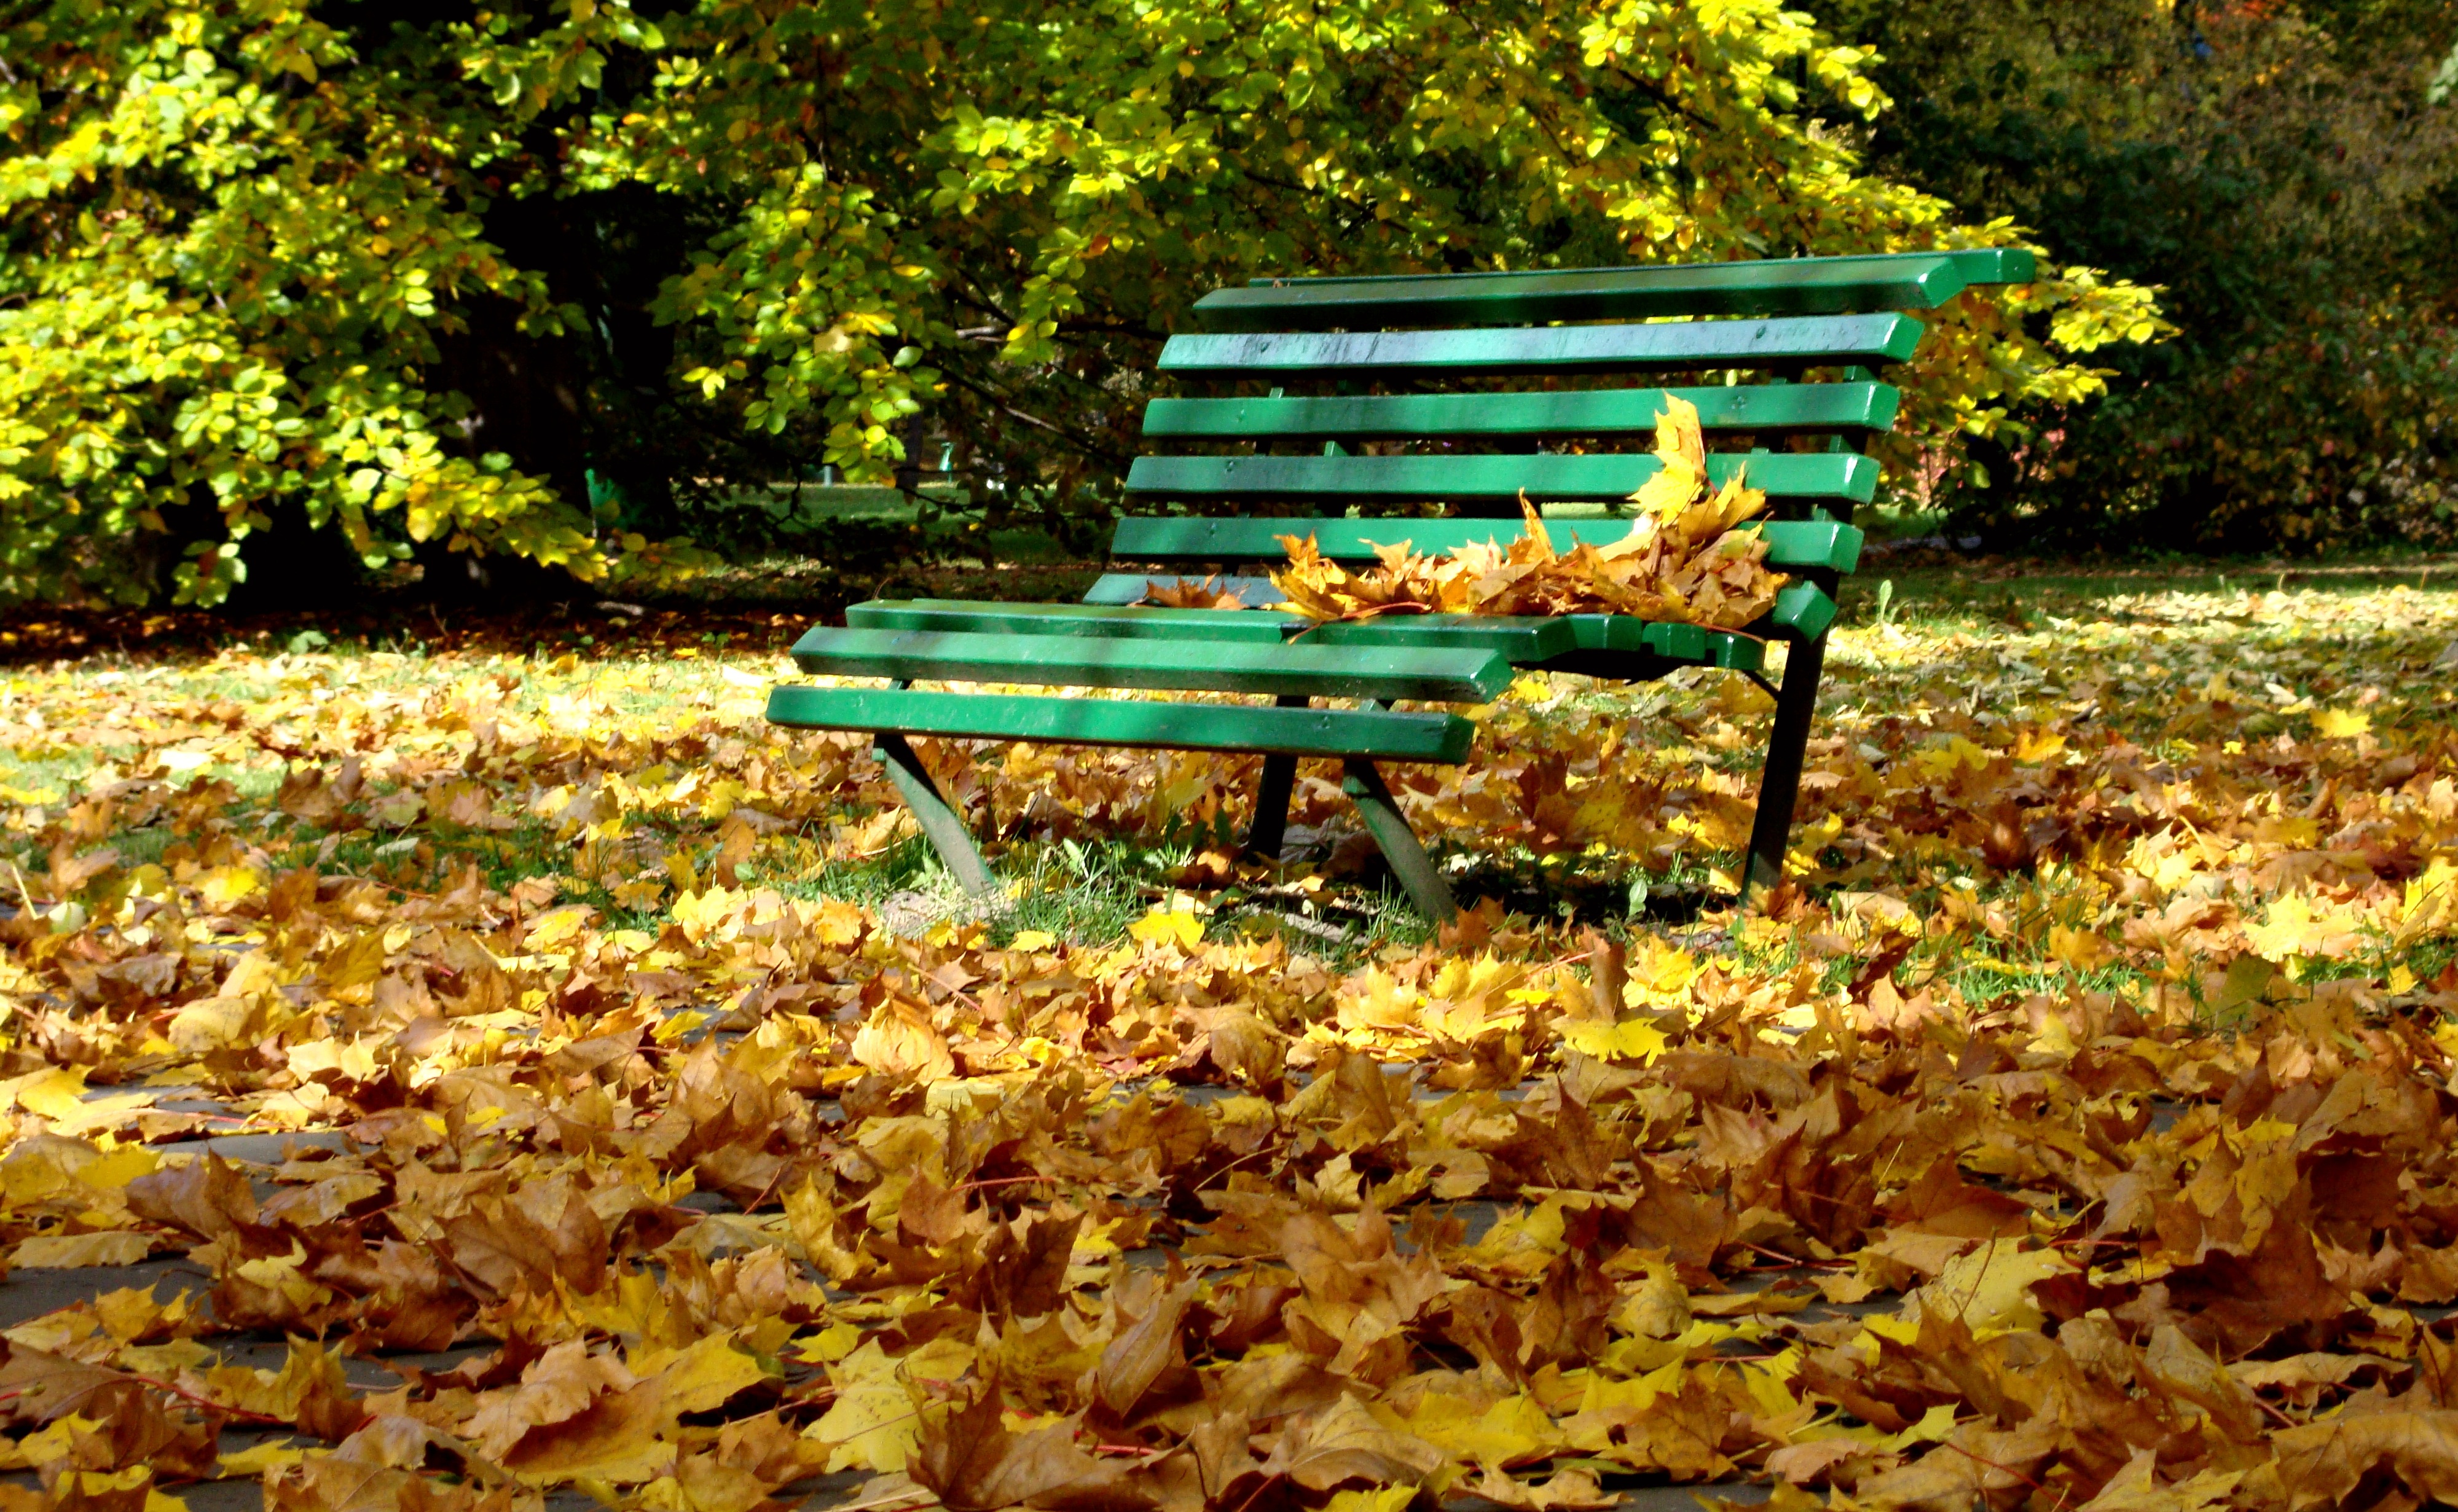
tree, nature, bench, leaf, flower, foliage, autumn, park, rest, yellow, season, woodland, october, autumn gold, yellow leaves, spacer